Kansas City, Missouri

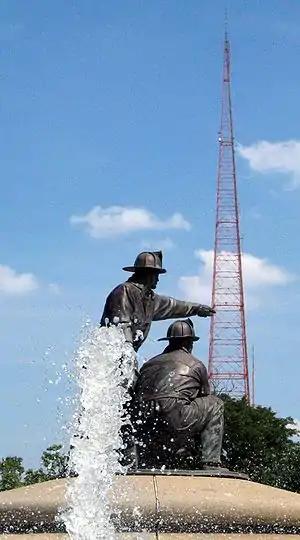
Landmark KCTV Tower on West 31st on Union Hill

The city is not served by one unified school district, but 15 separate districts due to the historical unwillingness of suburban voters to merge their existing school districts with the Kansas City district as the city expanded its limits in the 1950s and 1960s. Prior to 1957, areas annexed by the City of Kansas City were obligated to join the KCMO school district. Briana O'Higgins of KCUR wrote that prior to Brown v. Board of Education community members of smaller school districts "were happy to join KCMSD", which at the time was racially segregated. After laws changed in 1957, expansion occurred in areas not in the KCMO school district, and the KCMO school district faced a decline in academics and facility quality.